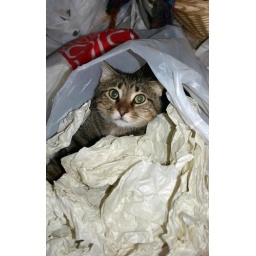
Look ma, it's my bag now. Look at me! I'm the cute one again. Followed by evil laughter.